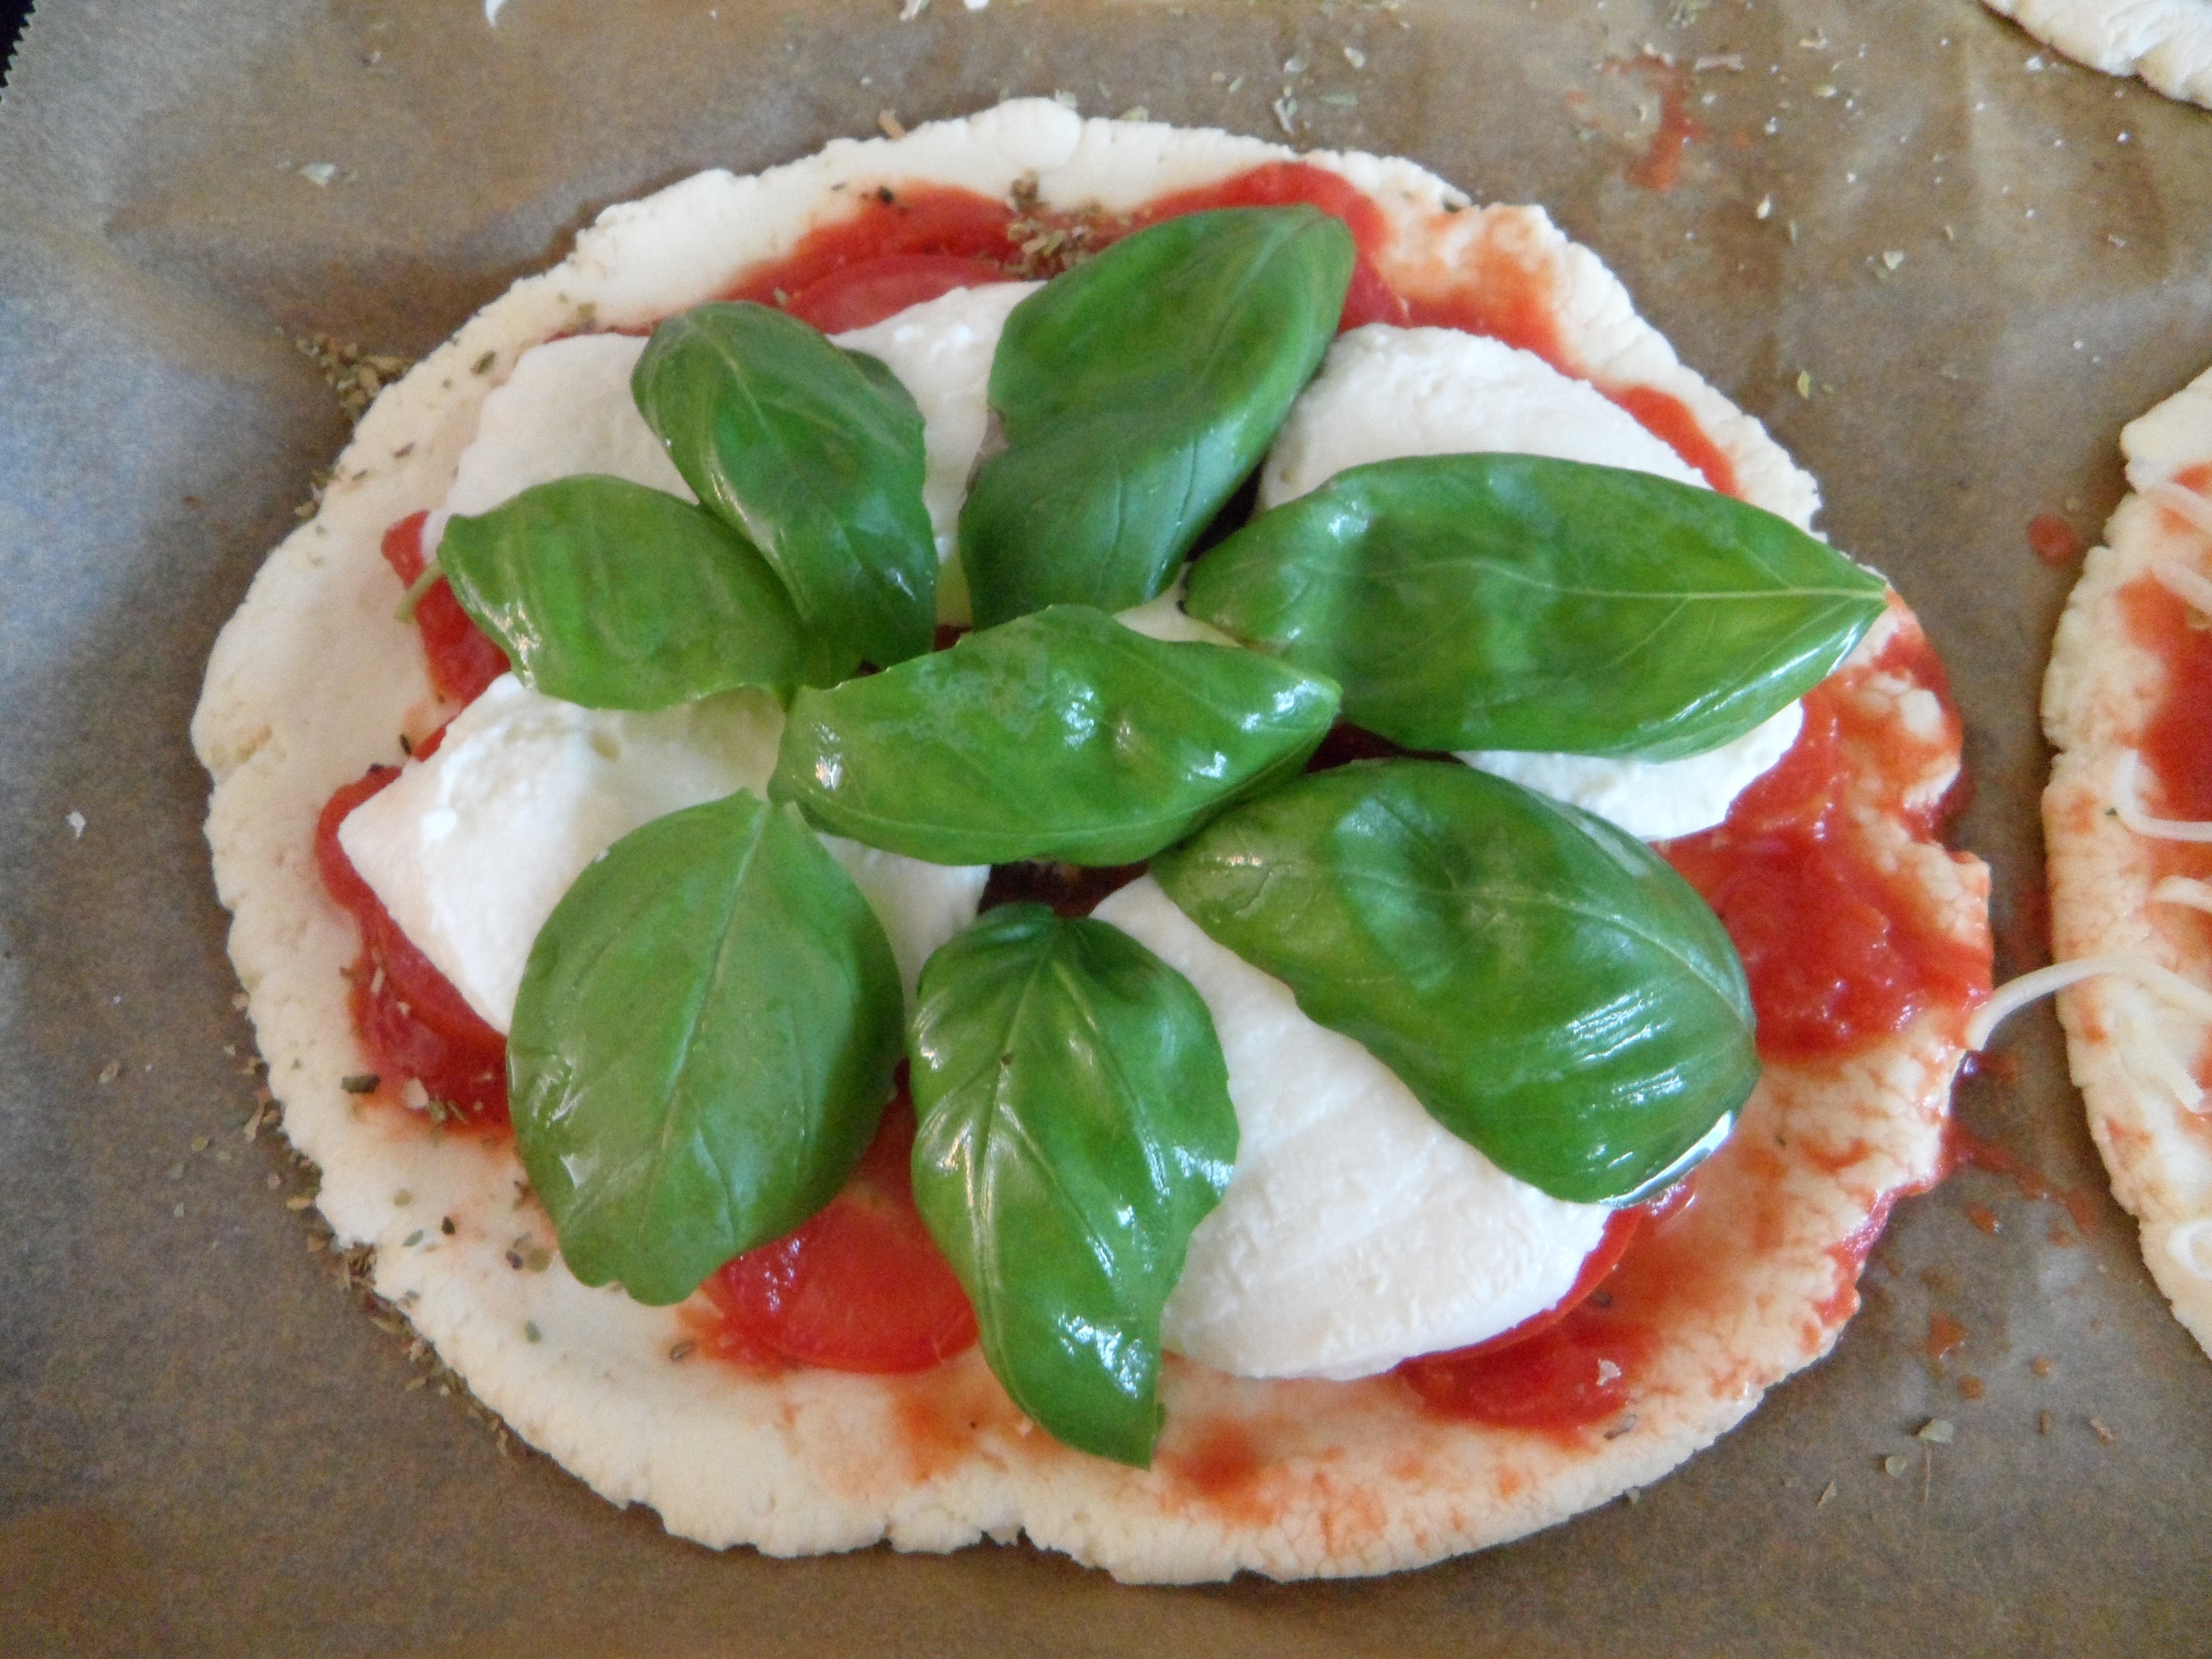
dish, meal, food, produce, italy, cuisine, delicious, homemade, basil, pizza, prosciutto, frisch, italian, mozzarella, bruschetta, italian food, european food, salt cured meat